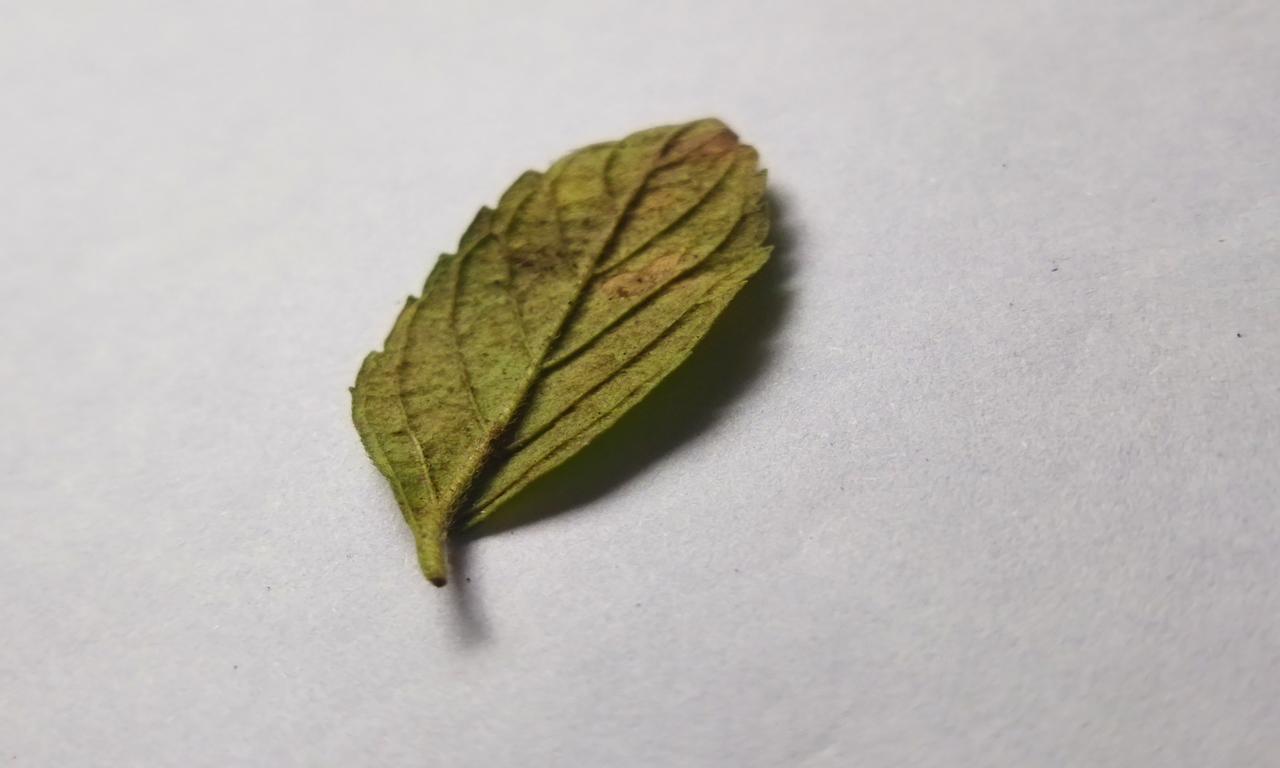
Label: Spoiled